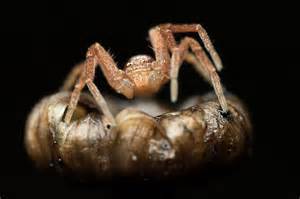
Label: ragno